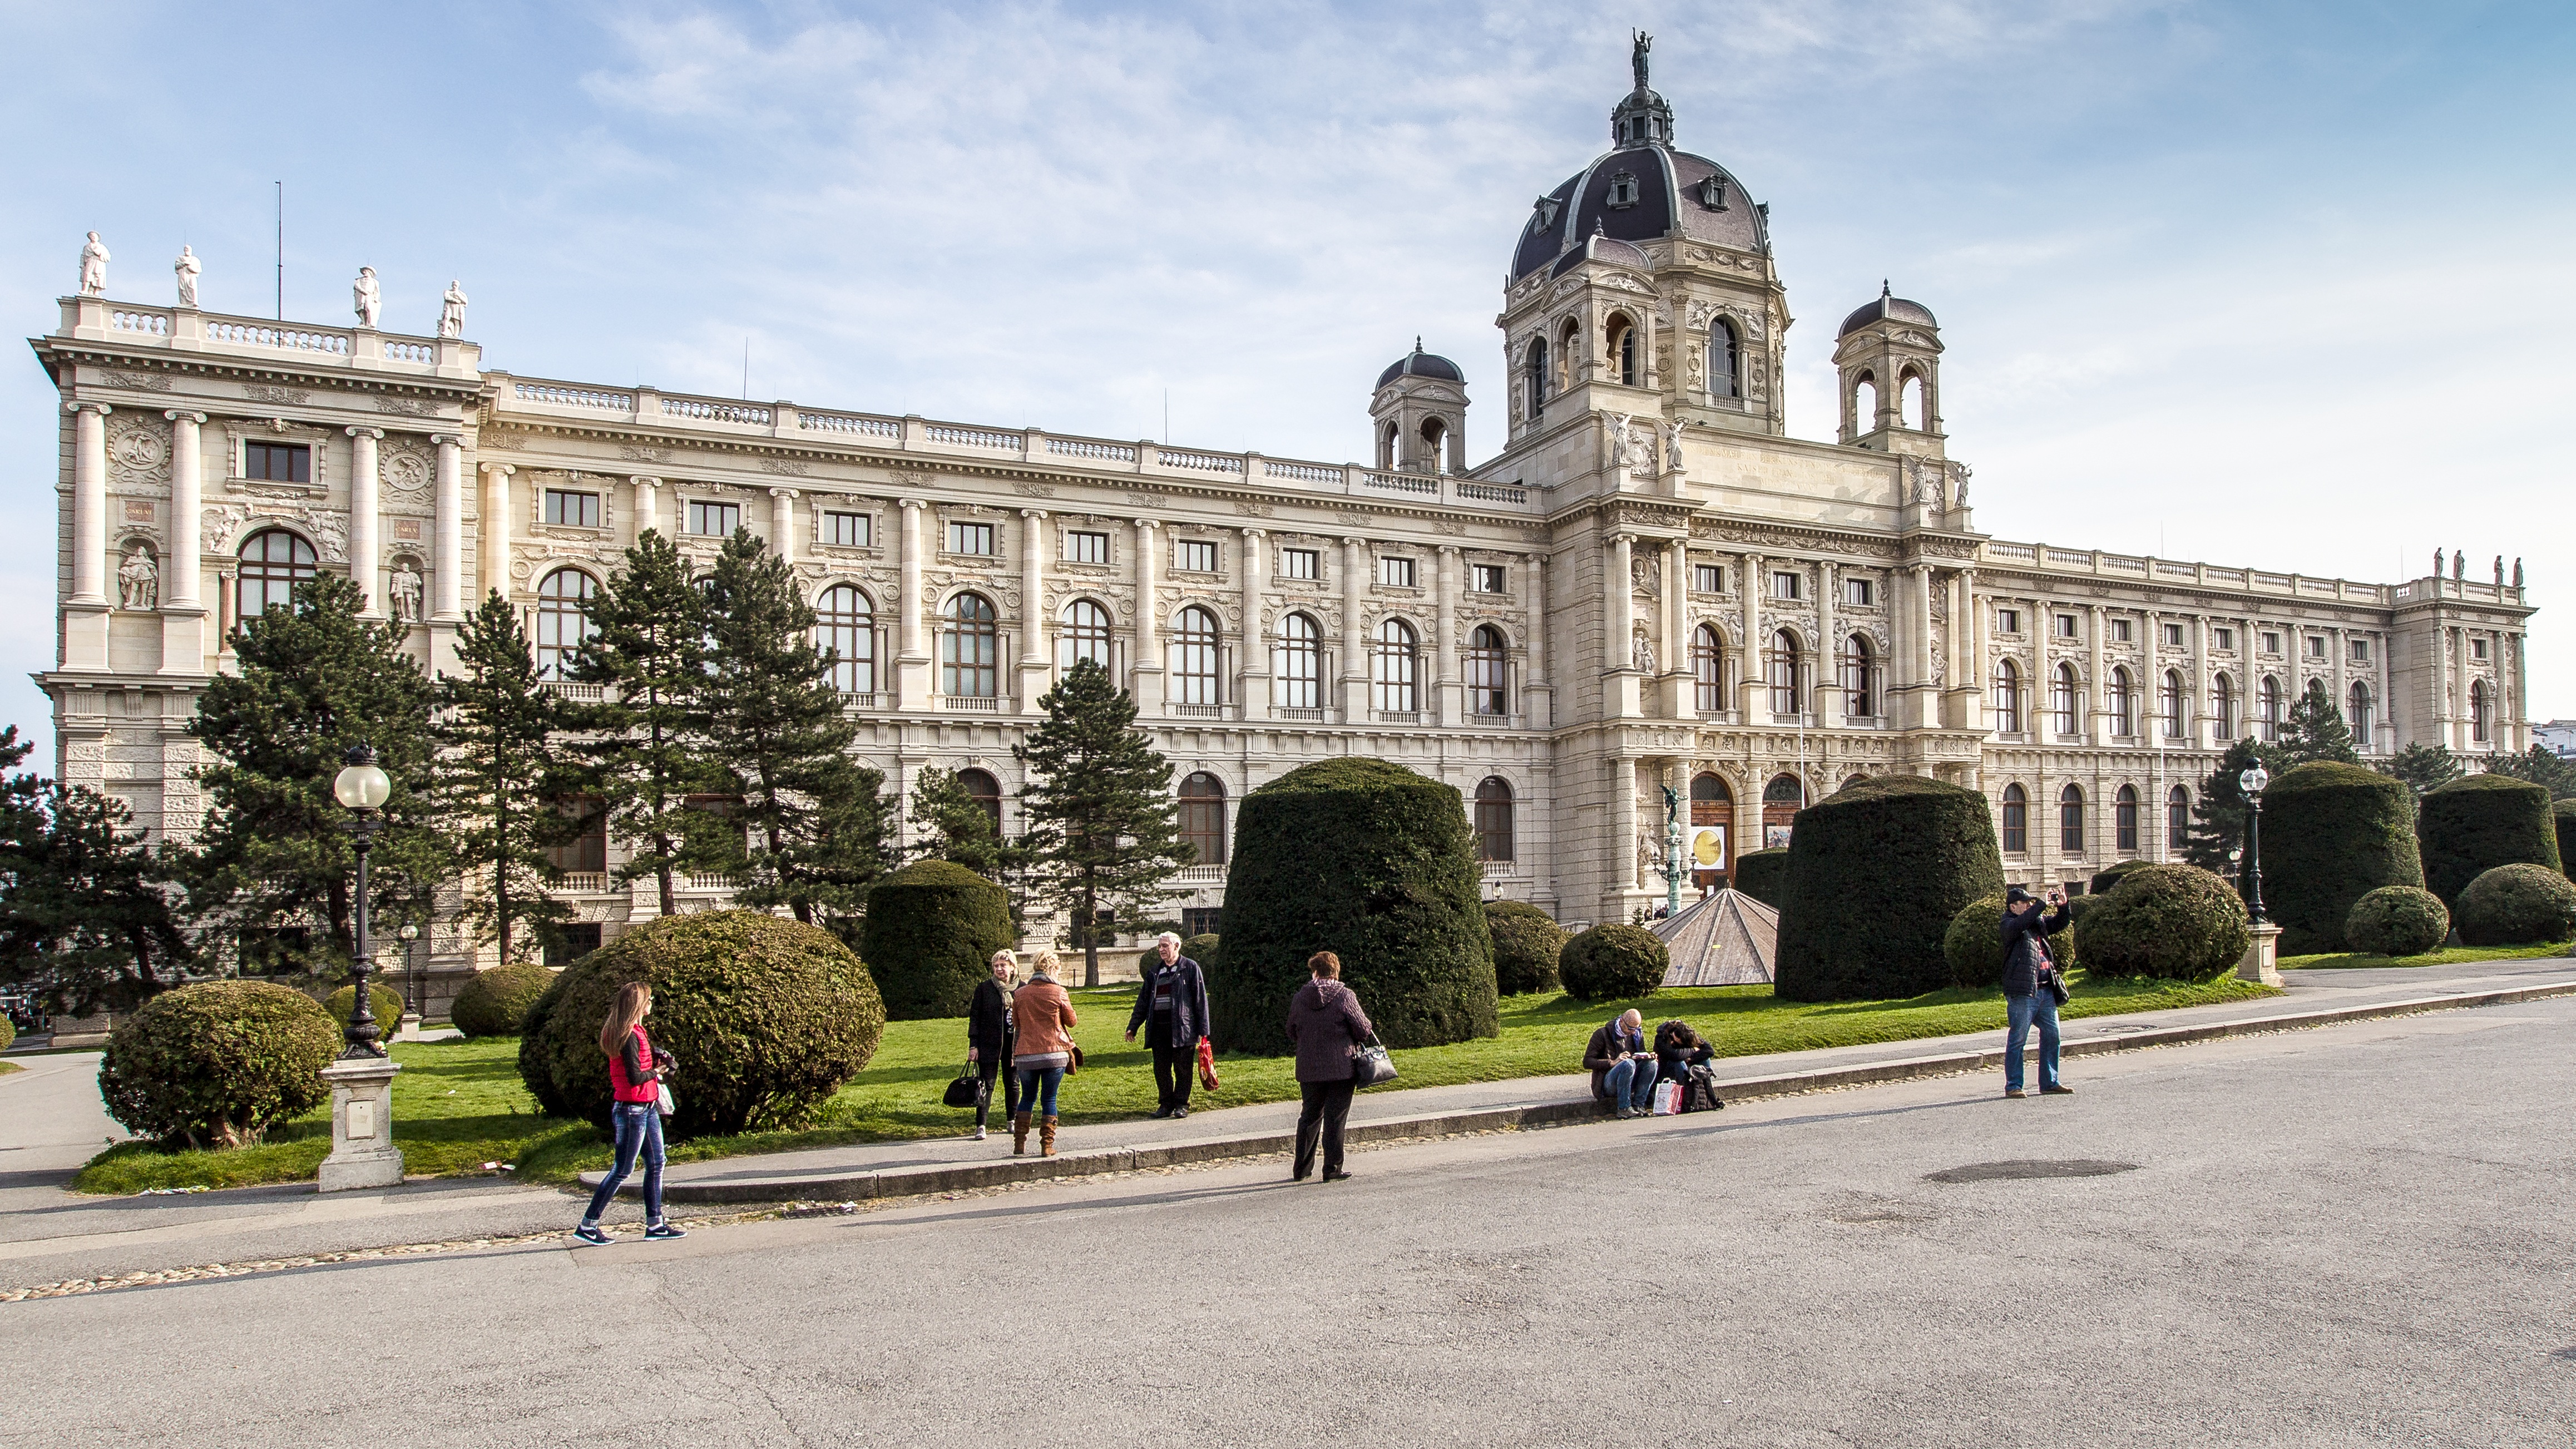
architecture, building, chateau, palace, city, downtown, plaza, landmark, facade, buildings, vienna, town square, estate, museumsquartier, stately home